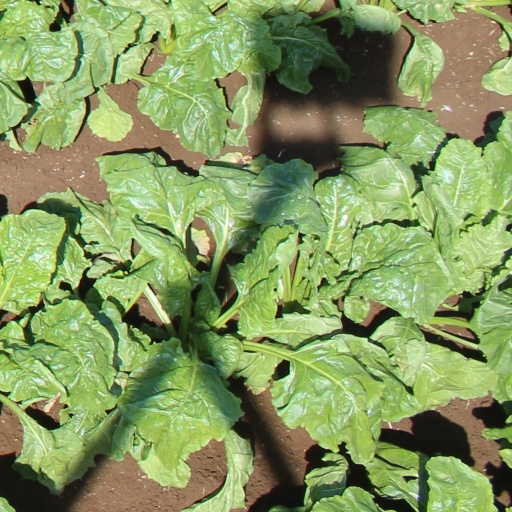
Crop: sugar beet